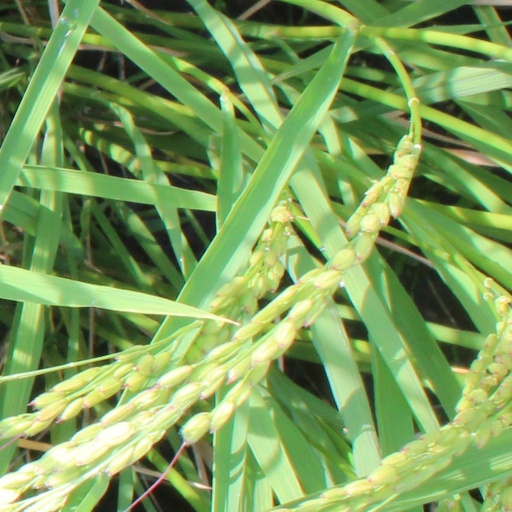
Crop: rice